Harlan Prince

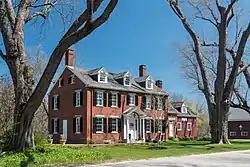
The Captain Reuben Prince House, built by Prince's father, in which he lived between 1870 and 1899. This view is looking northeast from Gilman Road

Harlan Page Prince (June 9, 1837 – March 5, 1899) was an American sea captain in the 19th century. He began going to sea at the age of fifteen in a career that lasted for forty years. He commanded eight ships during his career.